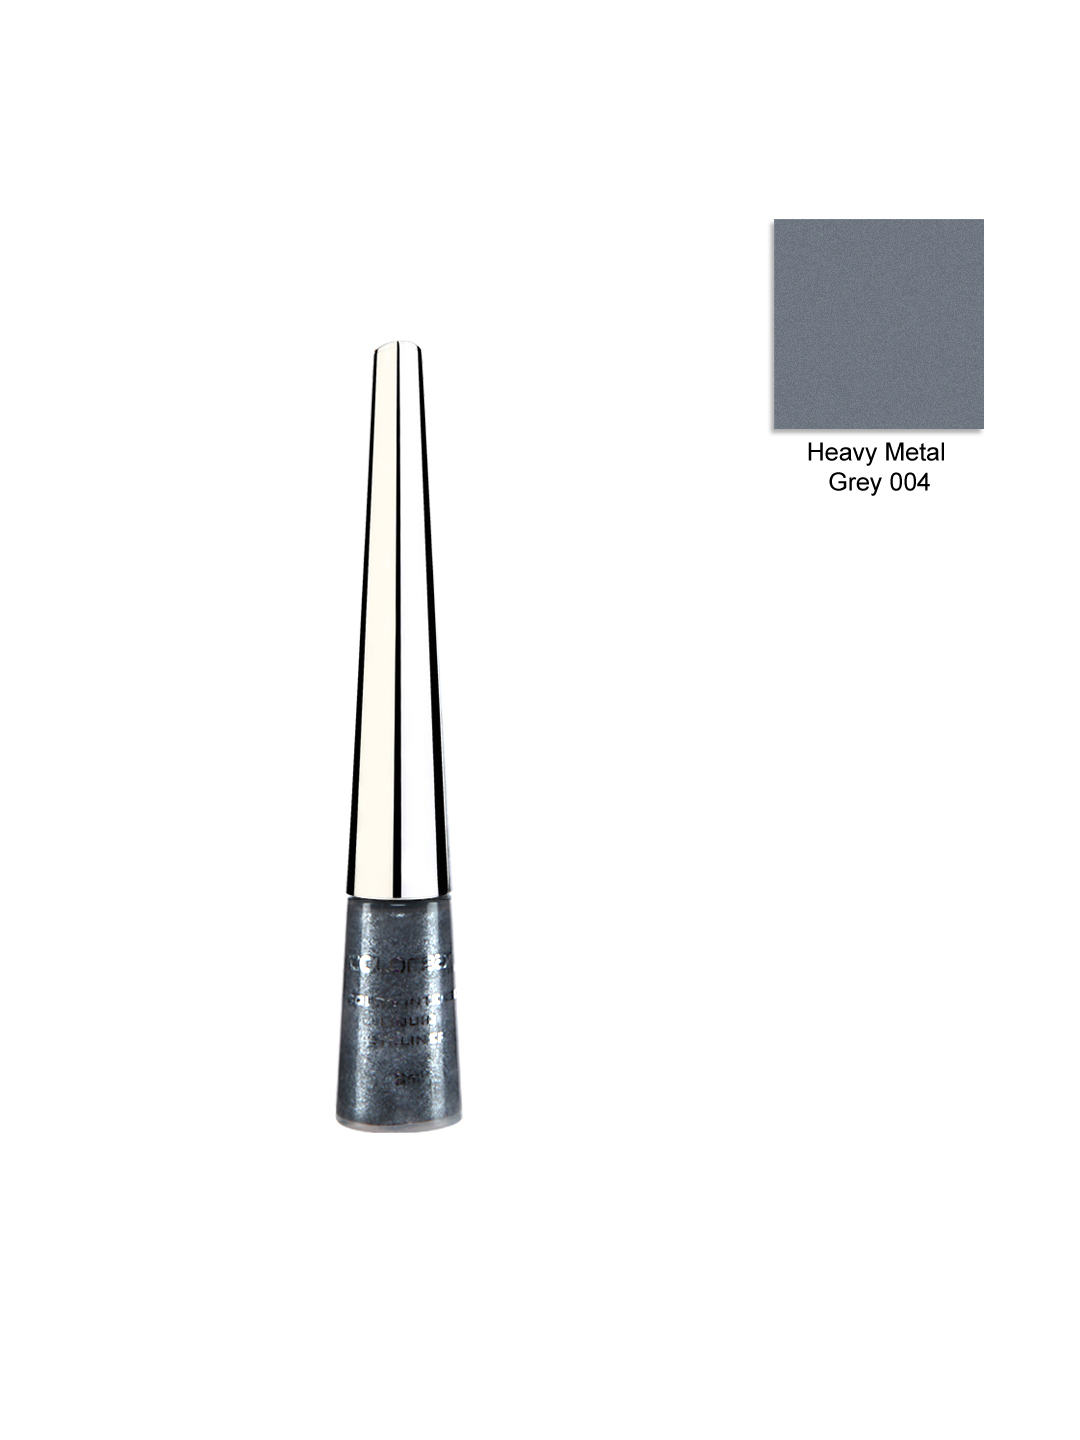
Colorbar Color Intense Heavy Metal Grey Liquid Eye Liner 004
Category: Personal Care / Makeup / Kajal and Eyeliner
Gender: Women
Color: Grey
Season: Spring 2017
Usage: Casual